Kard (group)

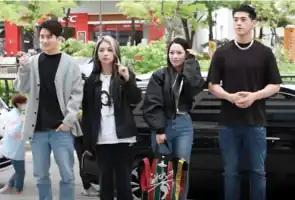
Kard in May 2020L–R: J.Seph, Jiwoo, Somin, and BM

Kard (stylized in all caps) is a South Korean co-ed group formed by DSP Media. They are composed of members J.Seph, BM, Somin, and Jiwoo. They officially debuted on July 19, 2017, with their extended play "Hola Hola".